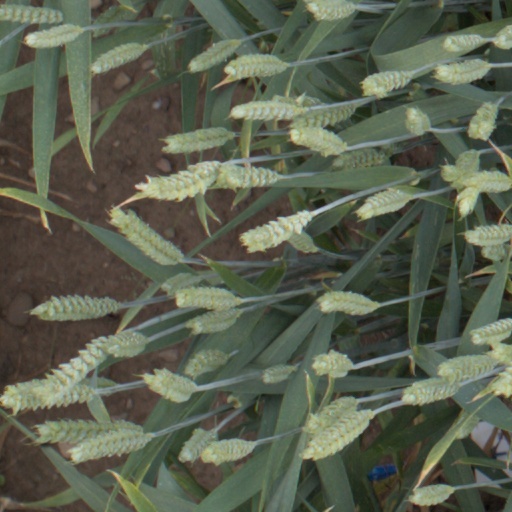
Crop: wheat